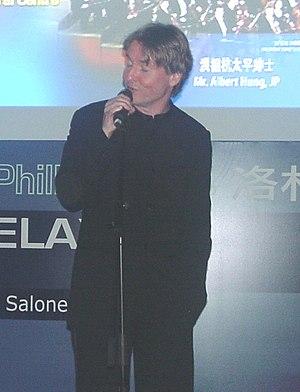
Esa-Pekka Salonen, né le 30 juin 1958 à Helsinki en Finlande, est un compositeur et chef d'orchestre finlandais.
15 janvier : Vanessa, opéra de Samuel Barber, créé au Metropolitan Opera de New York, dirigé par Dimitri Mitropoulos, avec des décors et des costumes de Cecil Beaton et une mise en scène de Gian-Carlo Menotti.